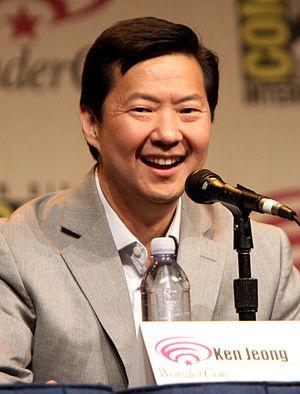
Cet article présente les personnages de la série américaine Community, créée par Dan Harmon.
DUFF : Le faire-valoir, ou DUFF au Québec, est un film américain adapté du roman éponyme de Kody Keplinger, réalisé par Ari Sandel et sorti en 2015 aux États-Unis.